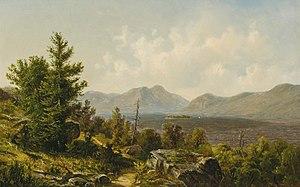
Alexander Helwig Wyant, né le 11 janvier 1836 à Evans Creek dans l'état de l'Ohio et mort le 29 novembre 1892 à New York dans l'État de New York, est un peintre américain. Il est notamment connu pour ces nombreux paysages du Nord-Est des États-Unis et plus particulièrement de la région de la Nouvelle-Angleterre qu'il réalise dans le style de l'Hudson River School.